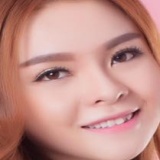
ca sĩ Saka Trương Tuyền